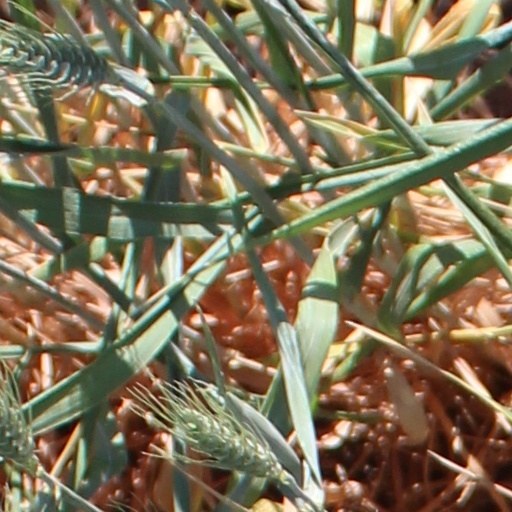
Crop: wheat